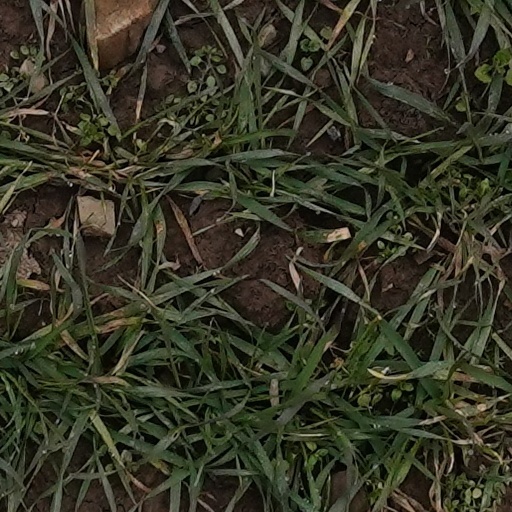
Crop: wheat